Once Upon a Time in Venezuela

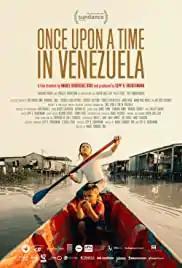
Theatrical release poster

Once Upon a Time in Venezuela is a 2020 documentary film written and directed by Anabel Rodríguez Ríos. It was selected as the Venezuelan entry for the Best International Feature Film at the 93rd Academy Awards, but it was not nominated.